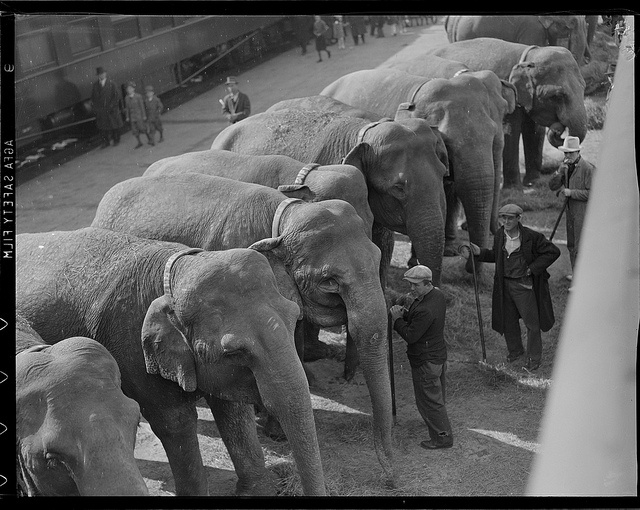
A row of elephants with men assisting them.
A herd of elephants standing next to each other.
Long row of elephants being looked at by a group of men.
Elephants are lined up on display in a black and white photograph.
vintage black and white image of men standing with elephants